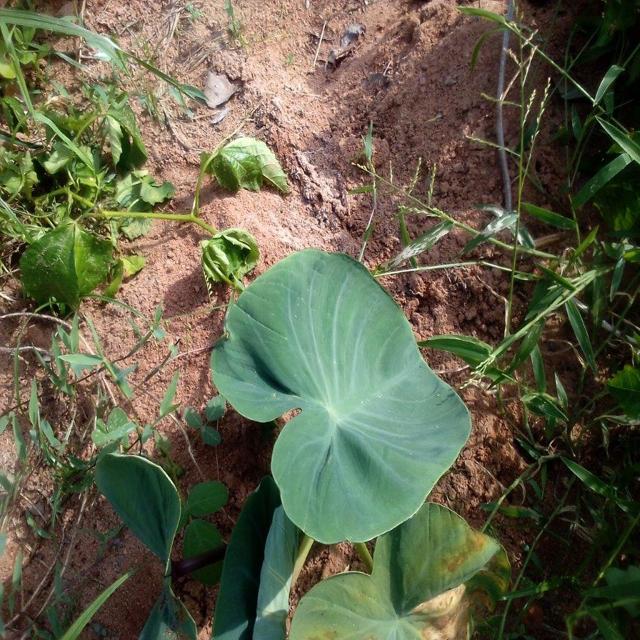
Label: Healthy